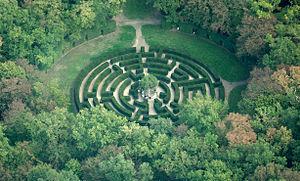
Le château de Chenonceau est un château de la Loire situé en Touraine, sur la commune de Chenonceaux, dans le département d'Indre-et-Loire en région Centre-Val de Loire.